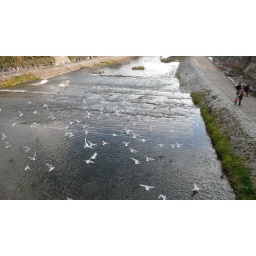
flying birds over a river of waternothing exciting